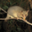
Label: possum